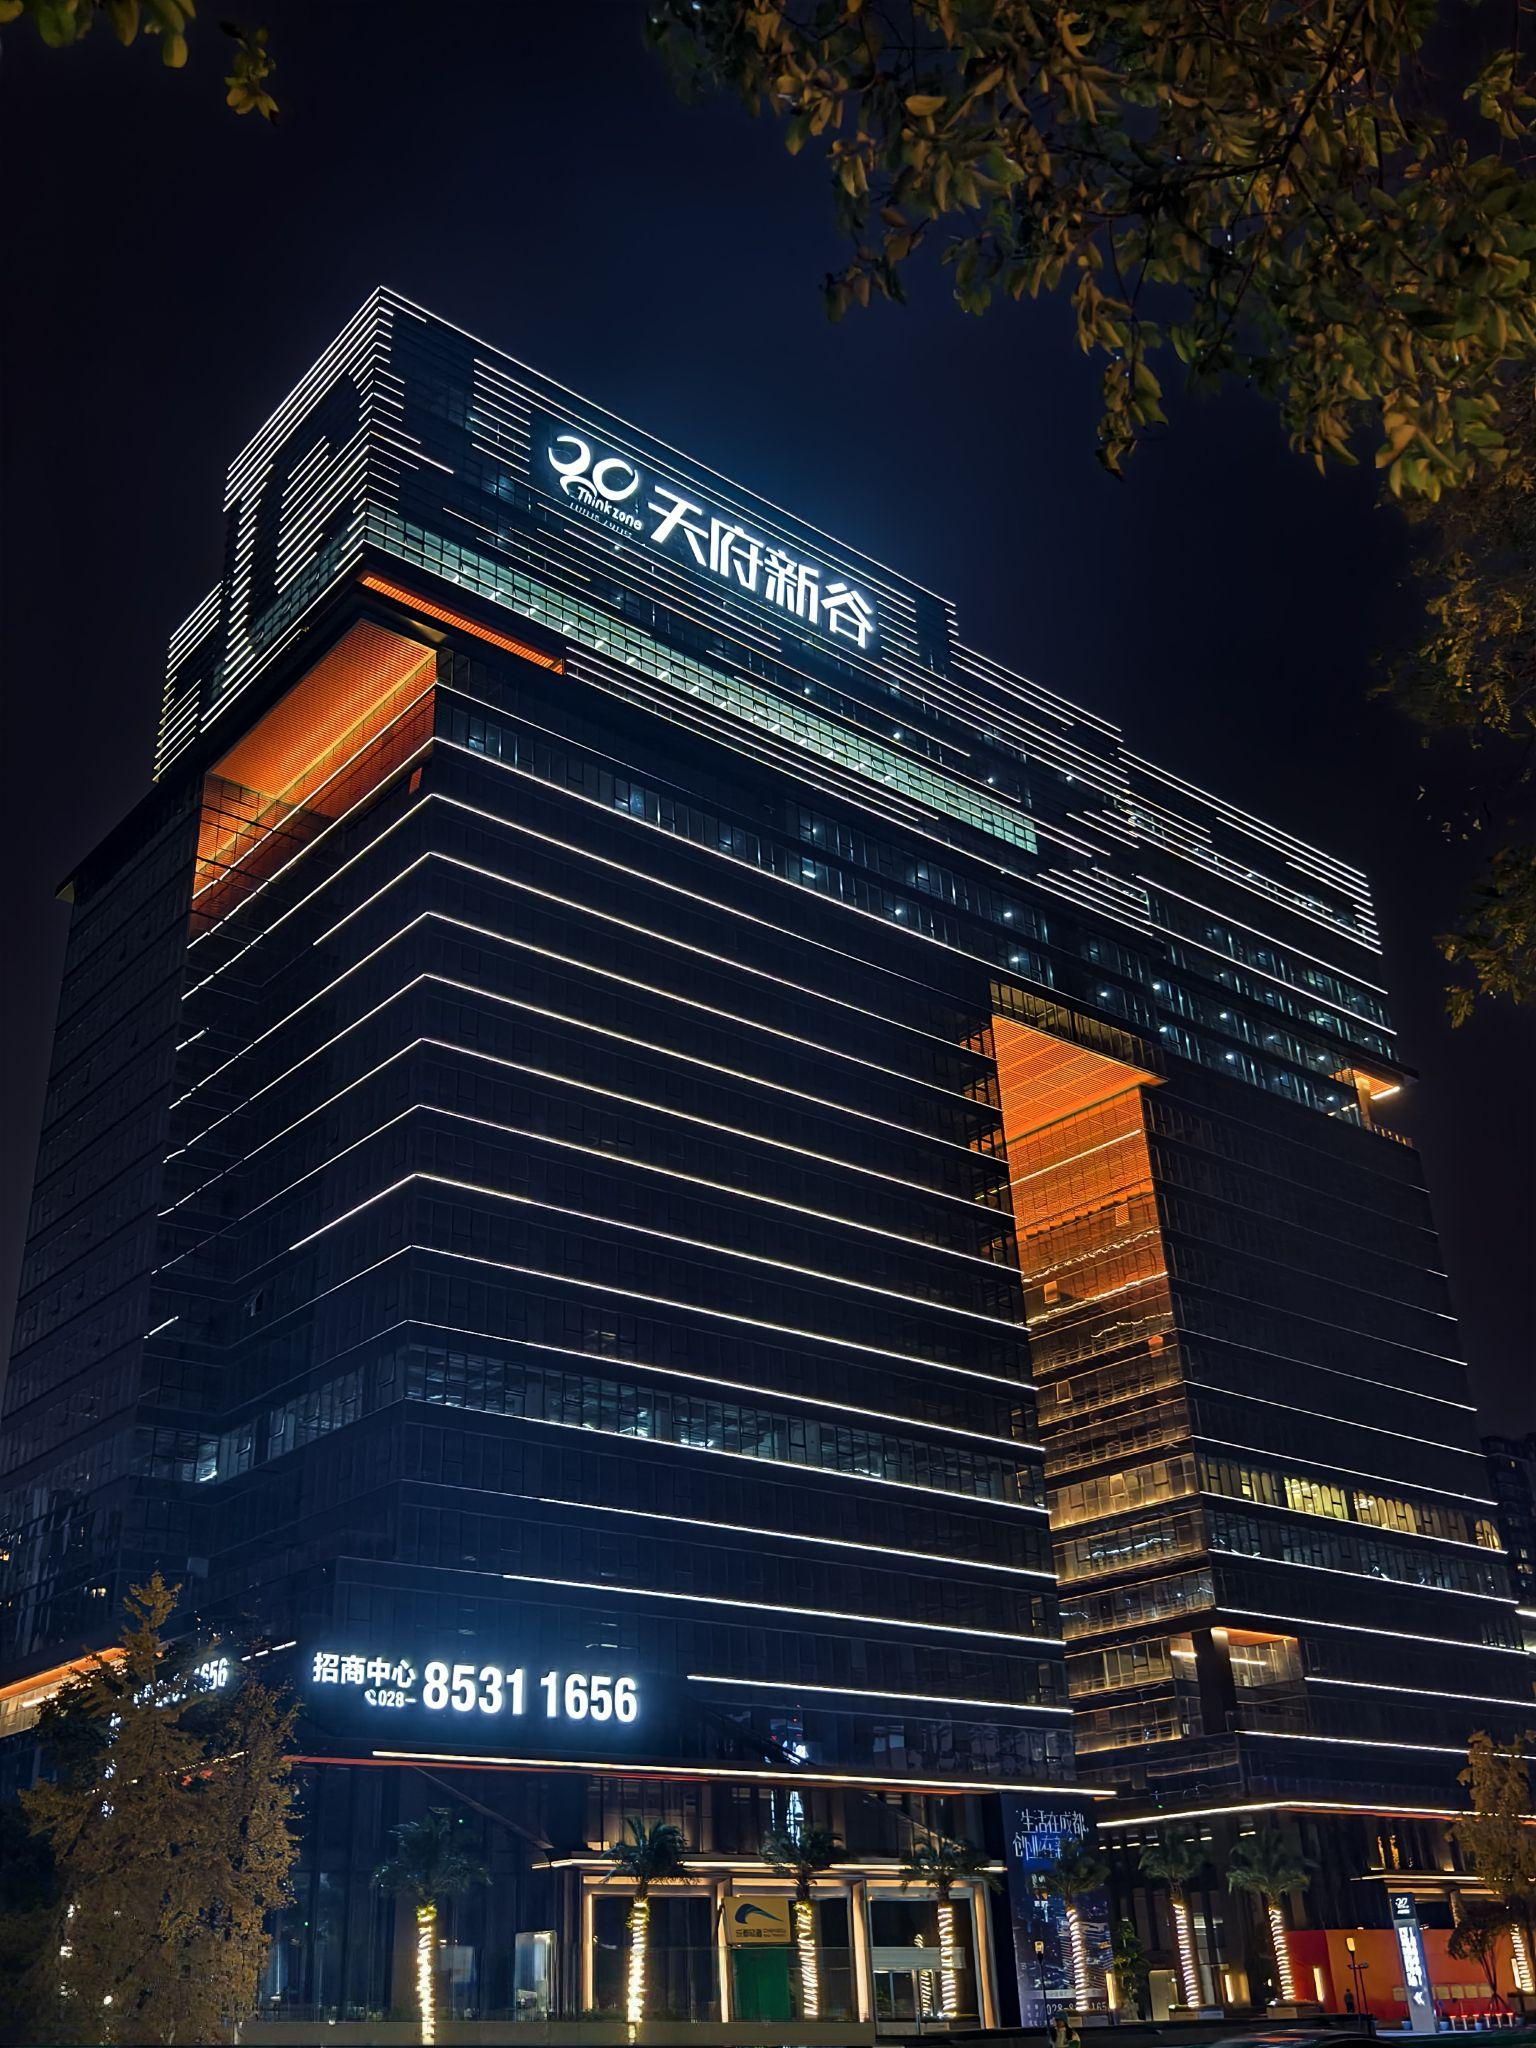
地标名称：天府新谷
所在城市：成都市·武侯区